WonderSwan

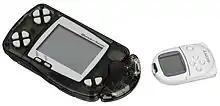
The WonderWave accessory is an infrared communicator that could transfer data between two WonderSwans. It is also compatible with the PocketStation (right) for select Bandai games.

The WonderSwan launched on March 4, 1999 and was available in nine casing colors: pearl white, skeleton green, silver metallic, skeleton pink, blue metallic, skeleton blue, skeleton black, camouflage, and gold. Three limited edition two-tone models were also released in frozen mint, sherbet melon and soda blue. These colors were chosen through an online poll at Bandai’s website, with the metallic and pearl white models being discontinued on July 22 to make room for the special two-tone editions. Despite Nintendo's release of the Game Boy Color five months before, Bandai remained confident that the WonderSwan and its monochromatic FSTN display would perform well because the original black-and-white Game Boy had previously been more successful than its color-screen competitors, the Game Gear and Atari Lynx, on the basis of its battery life and the quality of its game library. With a retail price , the WonderSwan was also cheaper than its competition. In 2000, Bandai signed an agreement with Mattel to bring the handheld to North America, but ultimately decided against a Western release. The exact reason for this is unknown, but the crowded handheld video game console market has been suggested as a factor.